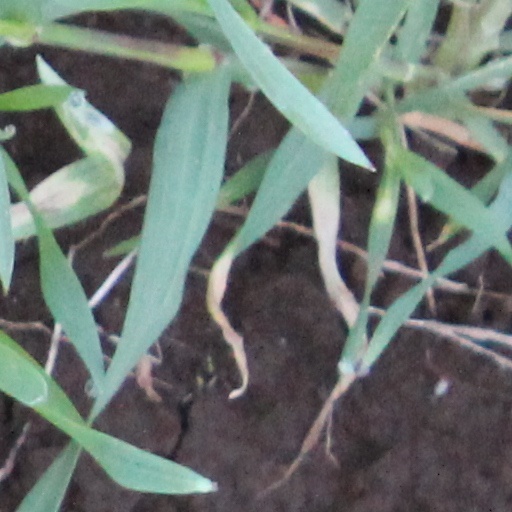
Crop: wheat